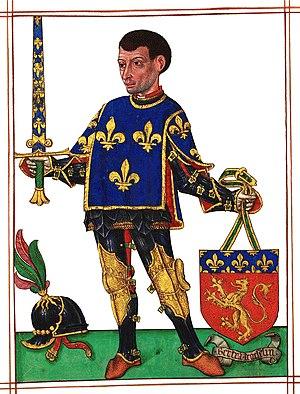
Bertrand du Guesclin (présenté parfois comme le Dixième Preux, il est ajouté dans cet armorial à la série des armoiries des Neuf Preux). Українська: Бертран дю Геклен